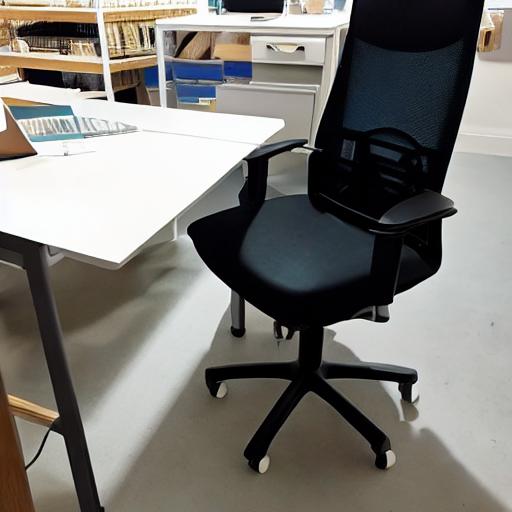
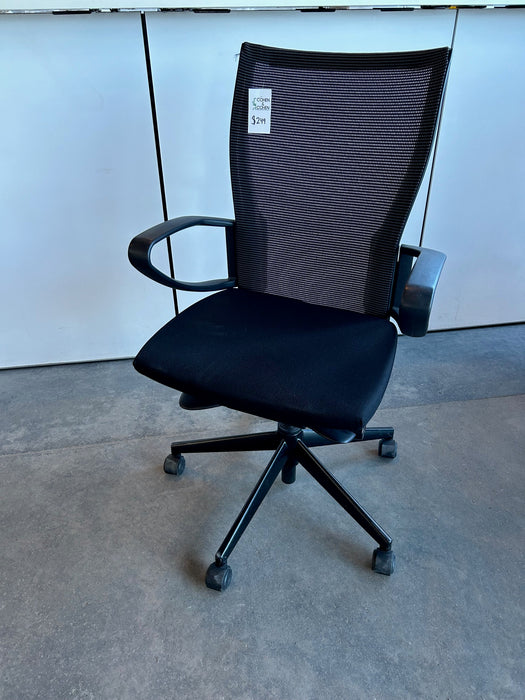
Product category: items_chair
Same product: no